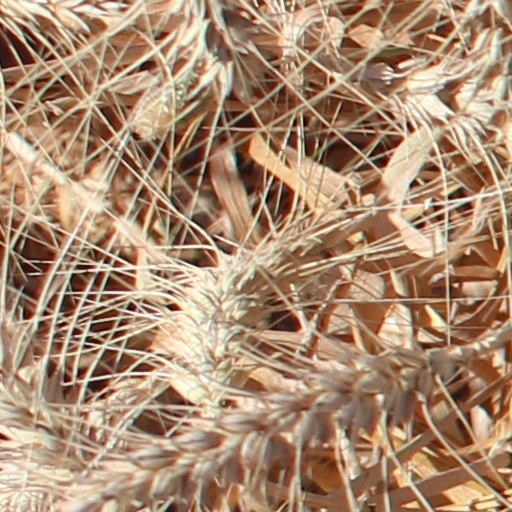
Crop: wheat